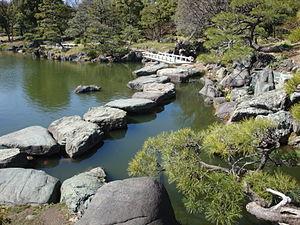
Le jardin de Kiyosumi est un jardin japonais de déambulation traditionnel, situé dans le quartier Fukagawa de l’arrondissement de Kōtō-ku à Tokyo. Il est aménagé durant l'ère Meiji de 1878 à 1885 selon les principes classiques, par le financier du transport et industriel, Iwasaki Yatarō. Par de subtils détails de construction du chemin et de placement, le visiteur est entraîné dans une promenade autour du lac. Des rochers usés par l'eau sont apportés de tout le Japon pour donner son caractère au jardin et servent à construire des collines et des cascades sèches. Deux séquences d'entre eux forment des tremplins à travers de petites criques du lac qui remplit presque complètement le jardin, permettant de passer le long de nombreuses stations pittoresques autour de son périmètre. En fait, seule une étroite bande de plantations périphériques protège le jardin des bâtiments le long de Kiyosumi Dori. Il y a trois grandes îles et un salon de thé sur l'étang. Le jardin couvre une superficie d'environ 81 000 m².